Shijie (Taoism)

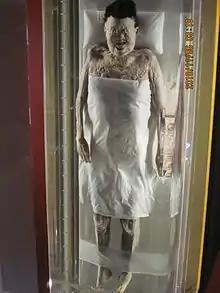
The perfectly preserved body of Xin Zhui (d. 163 BCE)

Logically, a question about occurs: "If "release from the corpse" serves to leave one's ordinary body and to generate a "perfected body", why would an adept ever return to their mortal body from which they wanted to be liberated?" The famed legend of Li Tieguai ("Iron-Crutch Li"), one of the Eight Immortals in the Daoist pantheon, illustrates that the function of this "recovered" body is to provide a means to cultivate the "perfected" body. Once when Li Tieguai was in deep meditation, his spirit left his body and was roaming in the heavens, but his disciples mistakenly thought that he had died and cremated what they believed was his corpse. When his spirit returned, Li realized that since his original body was no longer available, he had to enter the only available corpse, that of a lame beggar who had recently starved to death. Thus, what is to be "perfected" through is not the physical form, Iron-Crutch only needed a body in order to continue his Daoist practices. "Even in this uncommon case of a forced "release from the mortal body", the focus of the practice is the perfected body."